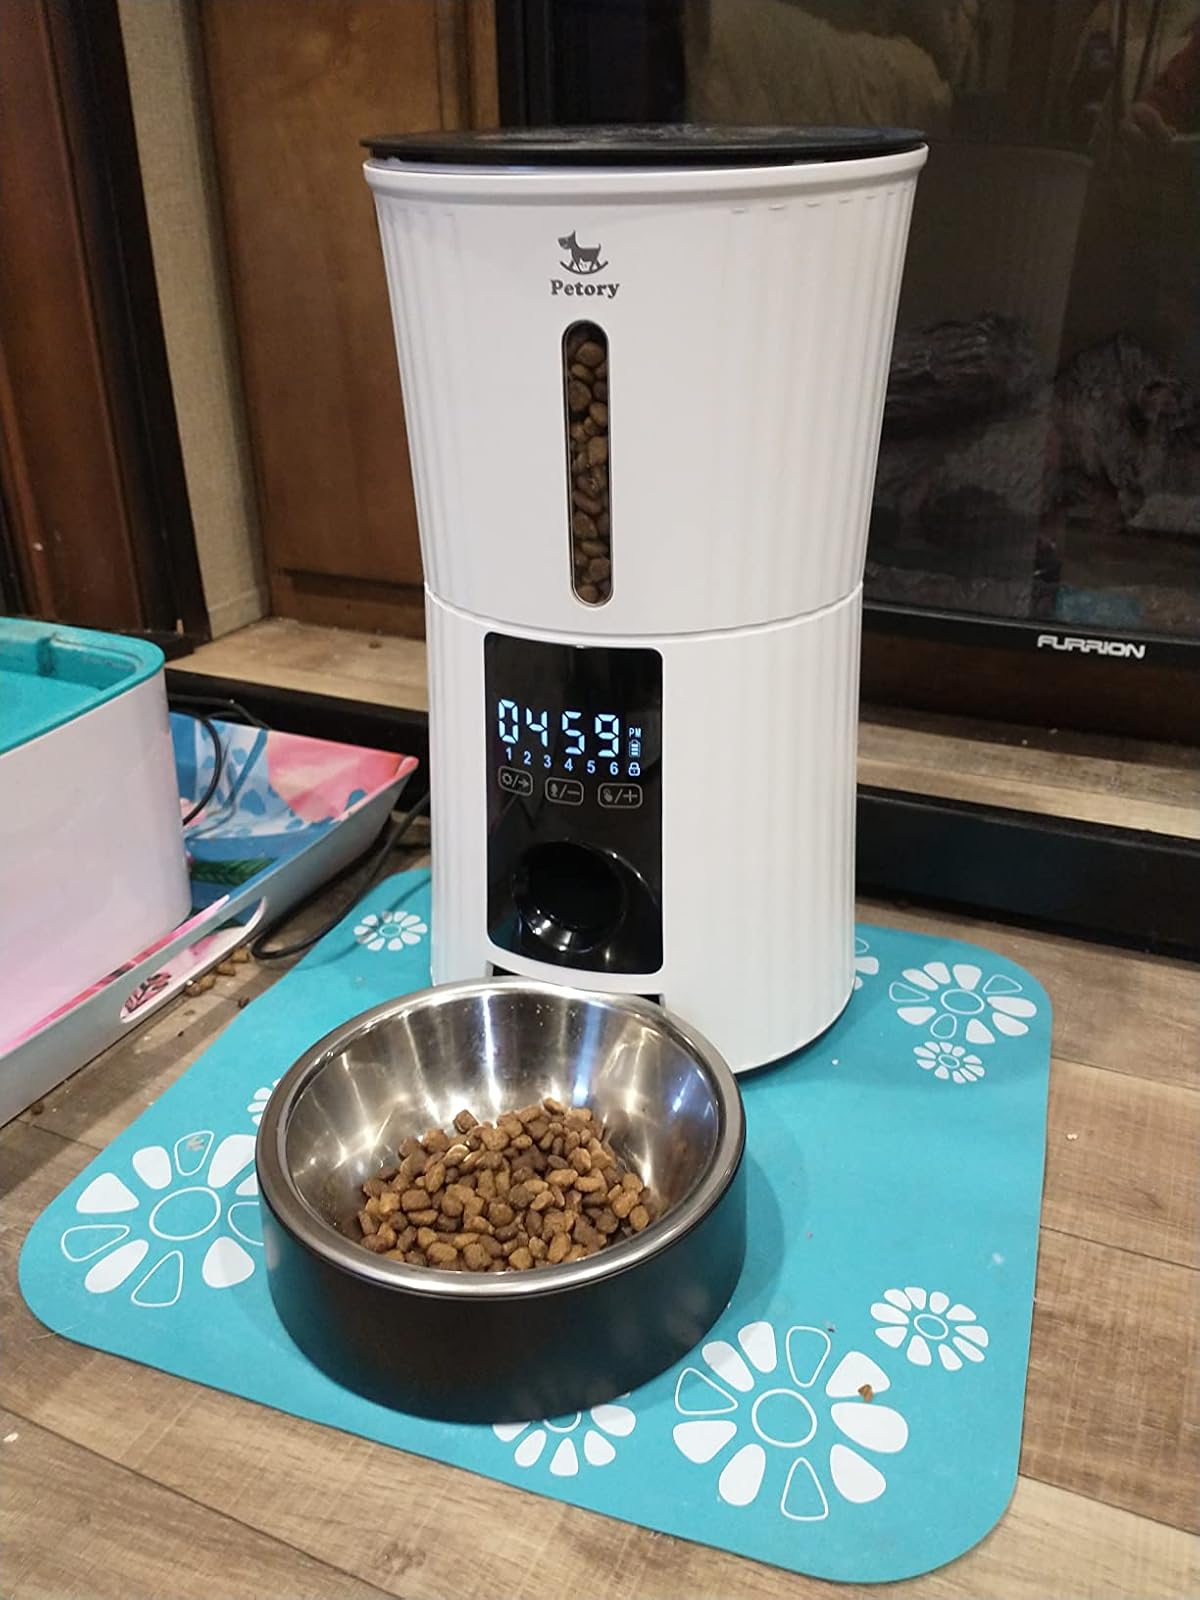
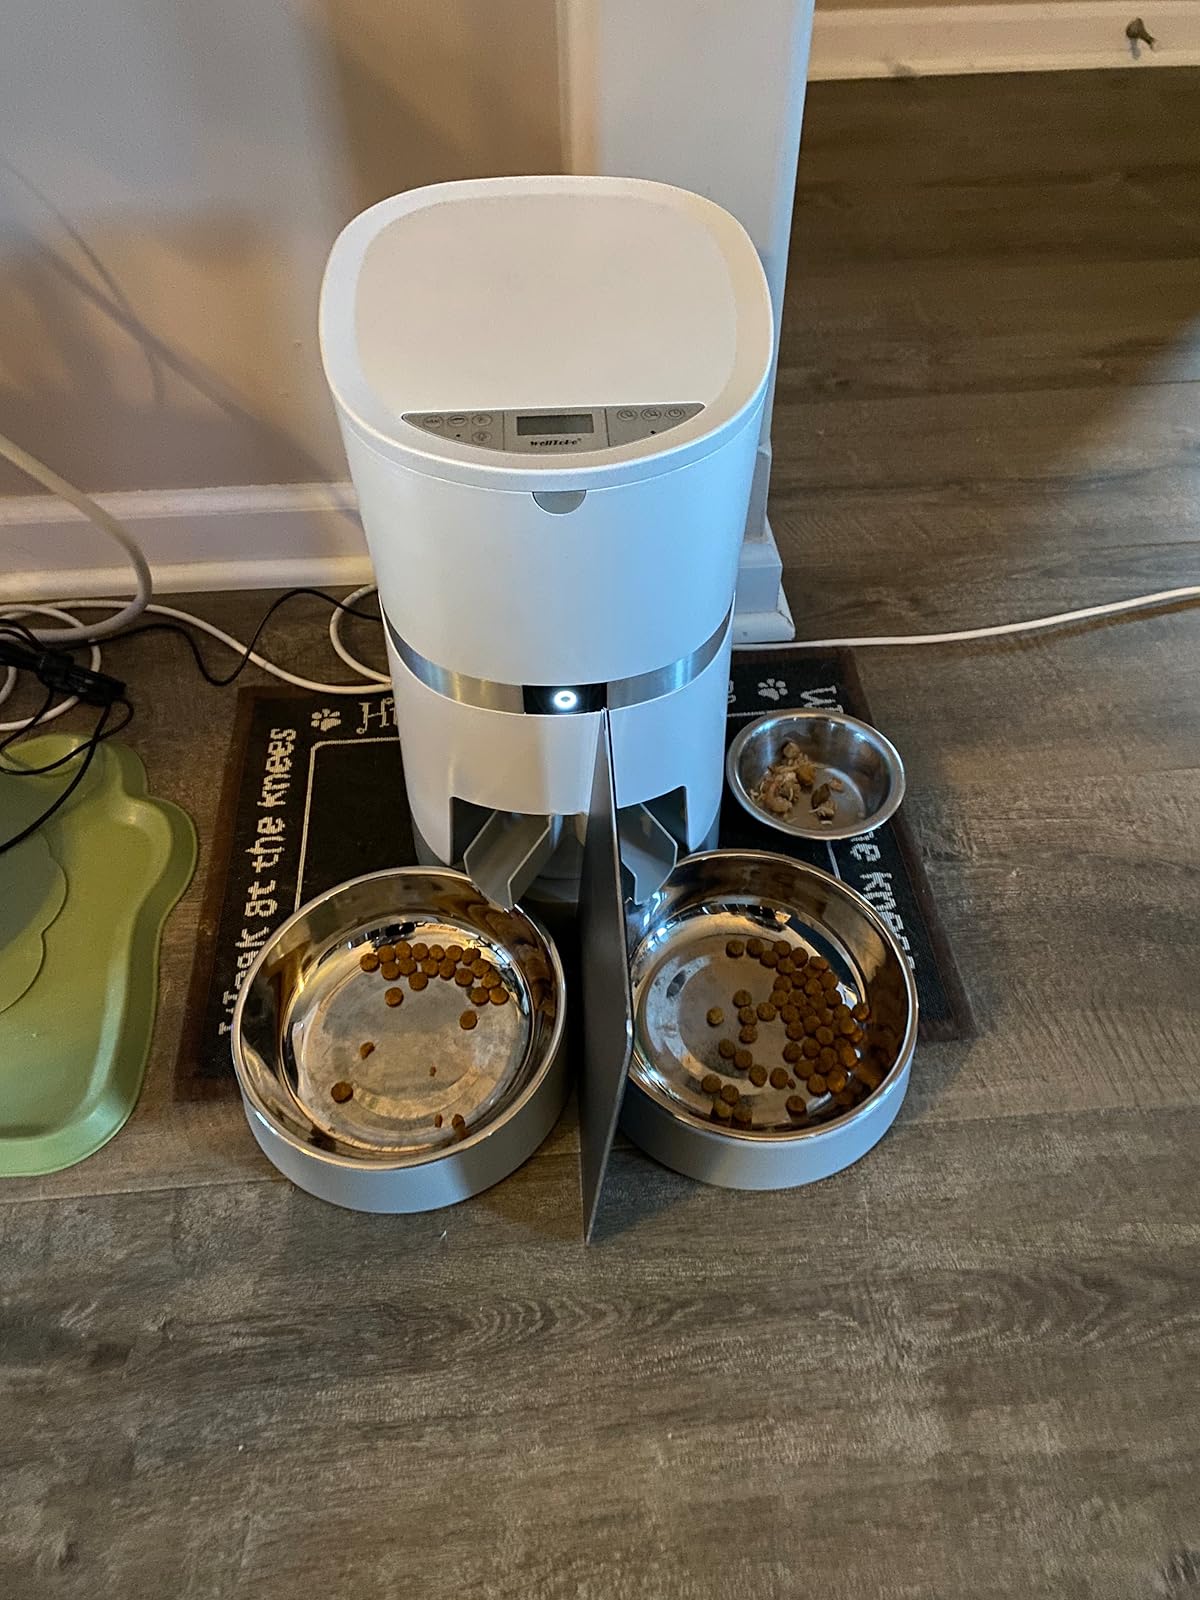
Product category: items_feeder
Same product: no